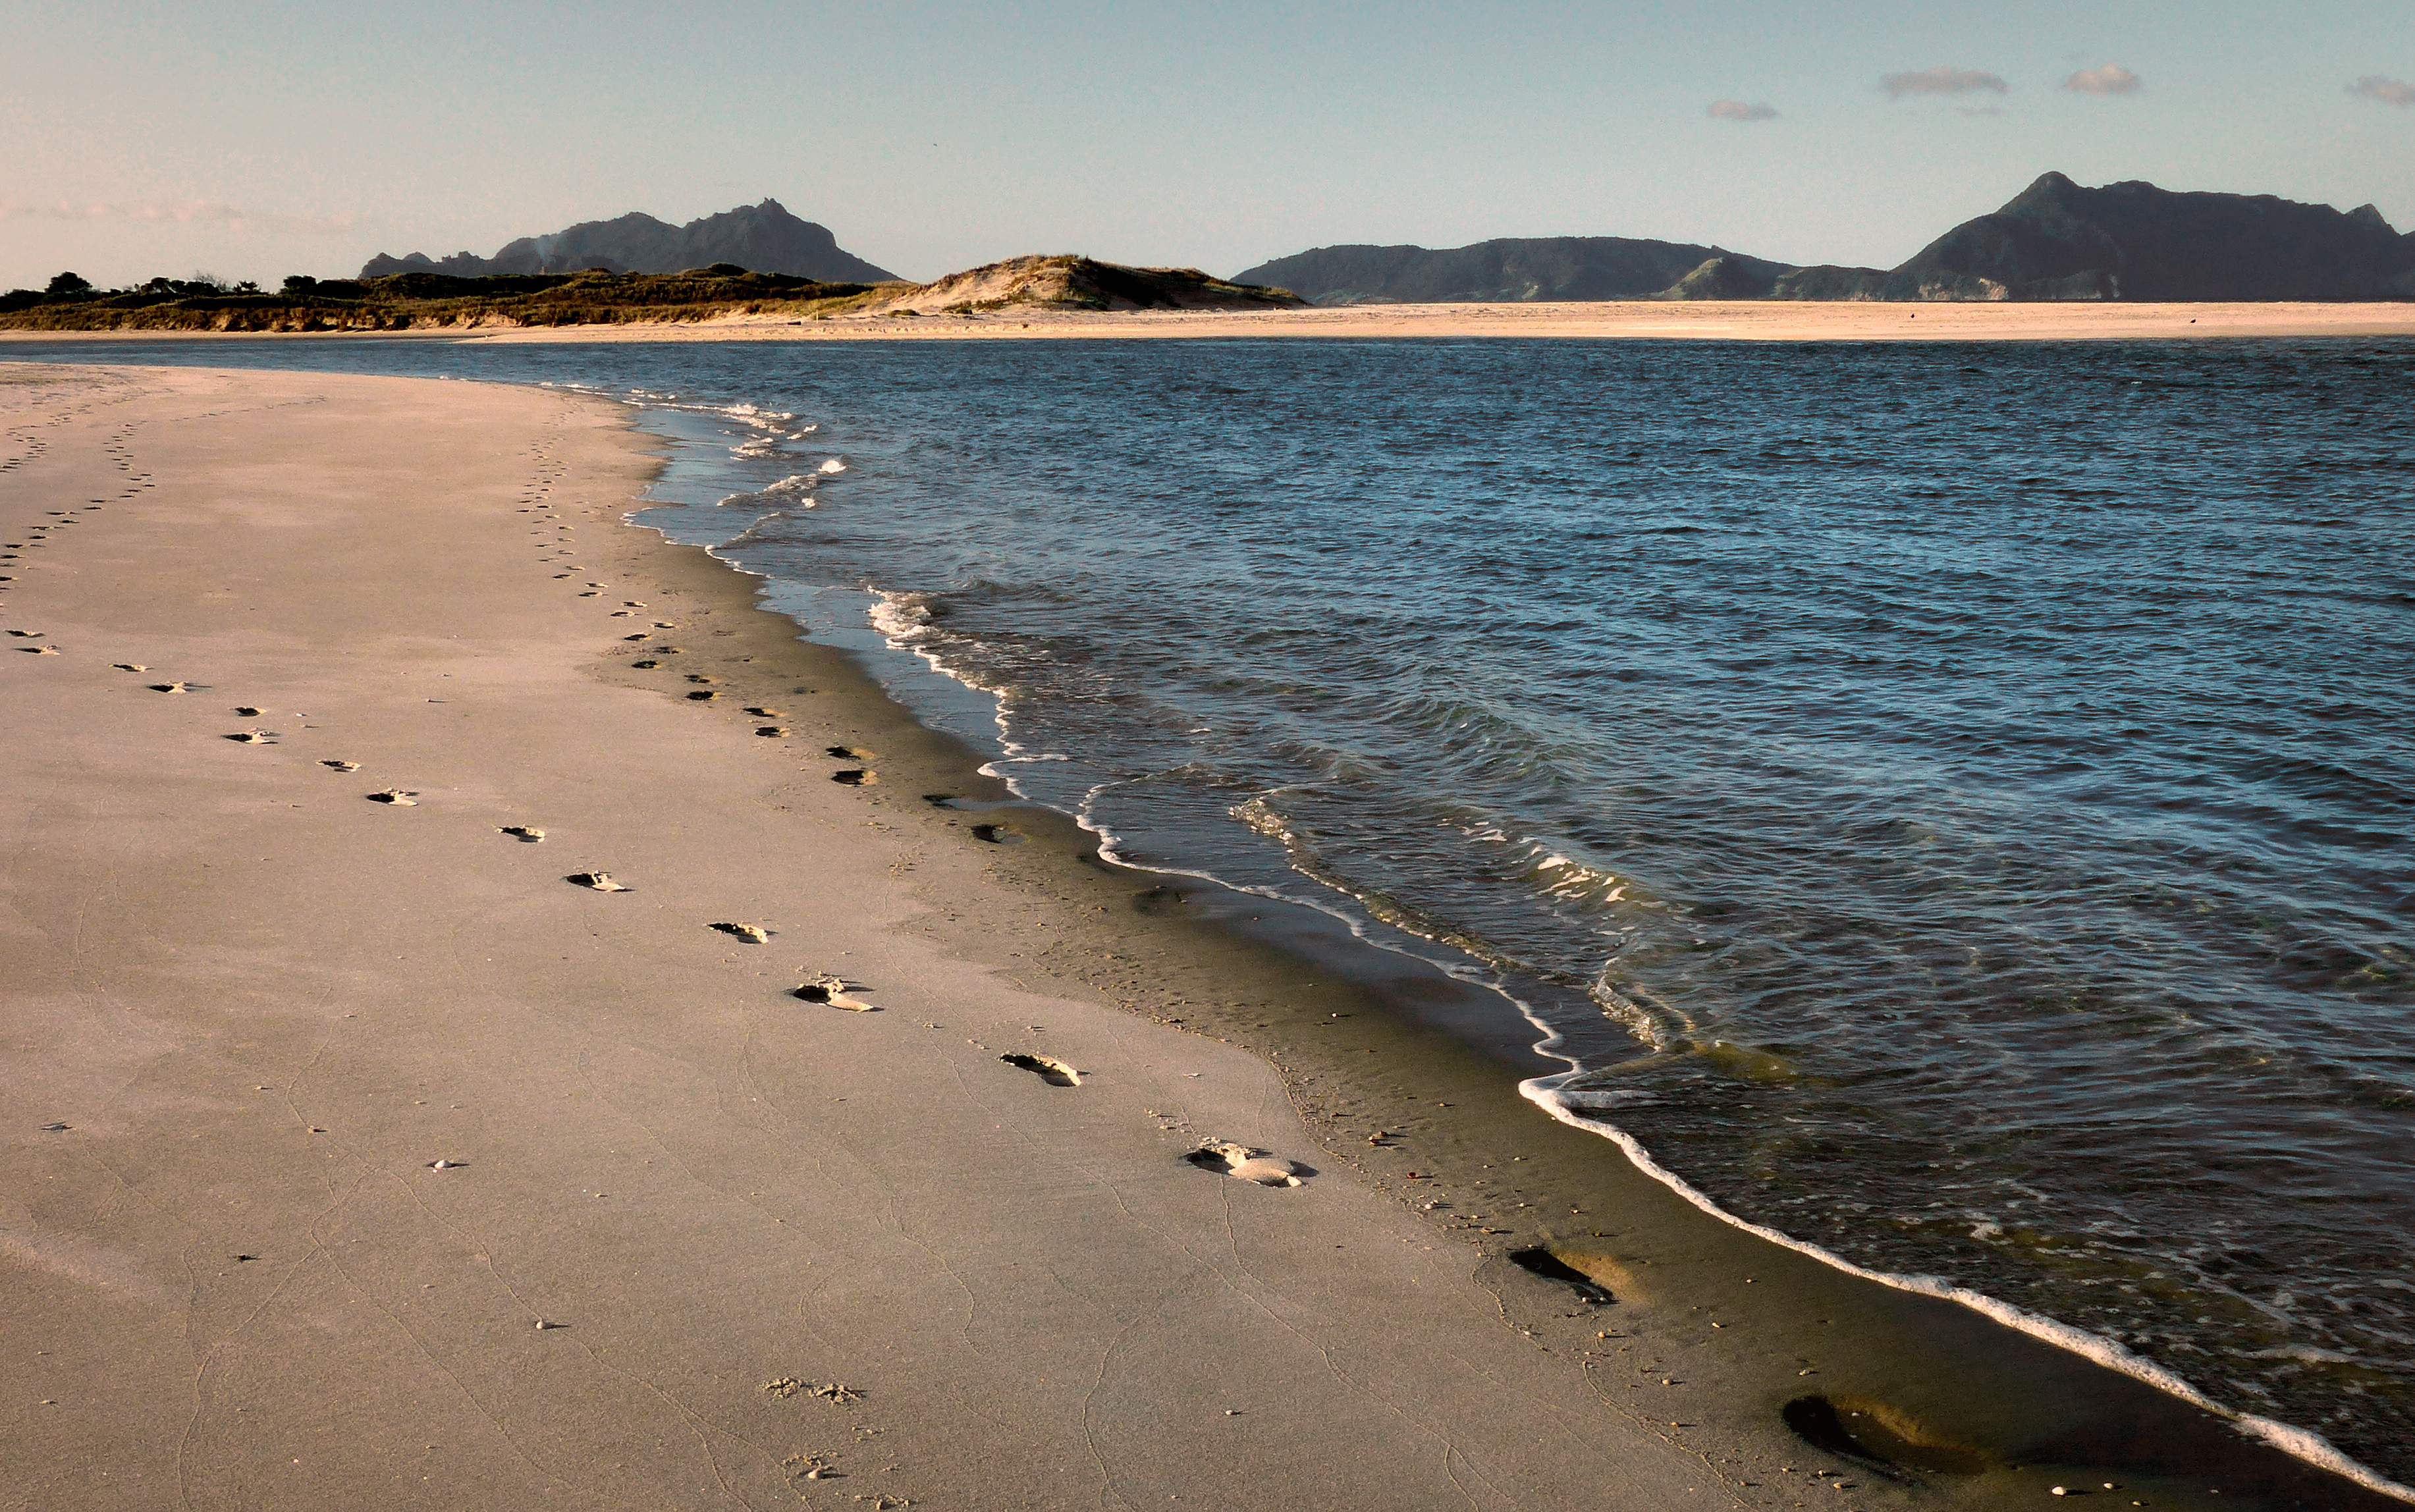
beach, sea, coast, water, sand, ocean, horizon, shore, wave, vacation, cove, bay, body of water, lumixfz200, cape, wind wave